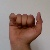
The image shows a hand gesture representing the letter 'A' in Indian Sign Language.